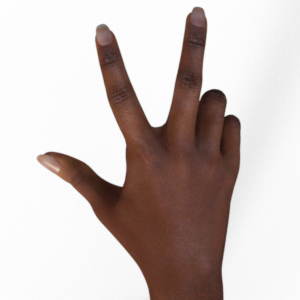
Label: scissors